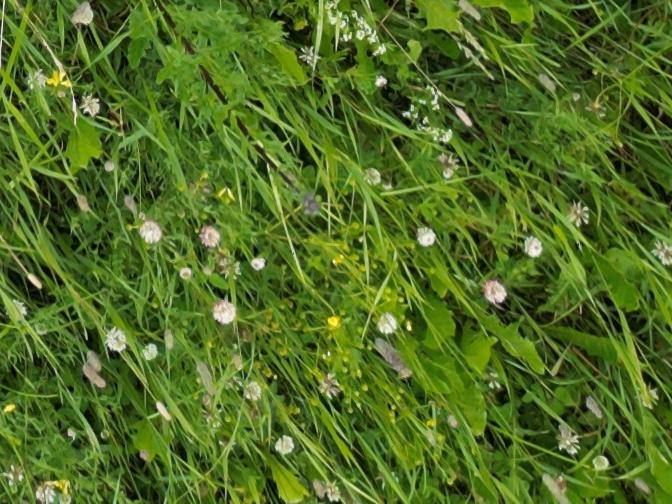
Flowers visible: yarrow flowers, yarrow flowers